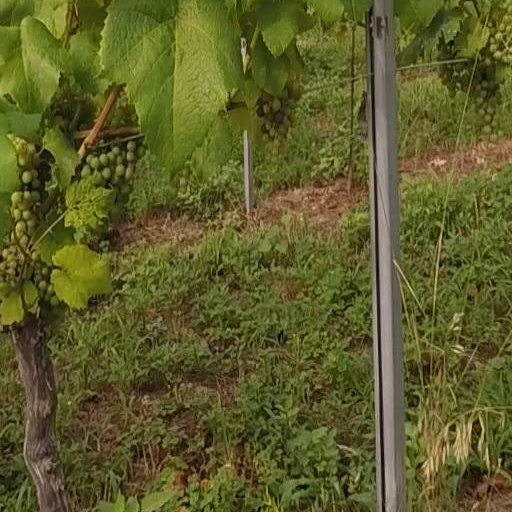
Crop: grape